Battle axe

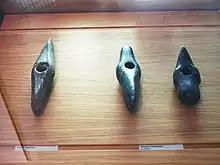
Stone axe heads in polished greenstone from the collections of the Hôtel-Dieu in Tournus (Saône-et-Loire, France). Found in Saône River

Through the course of human history, commonplace objects have been pressed into service as weapons. Axes, by virtue of their ubiquity, are no exception. Besides axes designed for combat, there were many battle axes that doubled as tools. Axes could be modified into deadly projectiles as well (see the francisca for an example). Axes were often cheaper than swords and considerably more available.